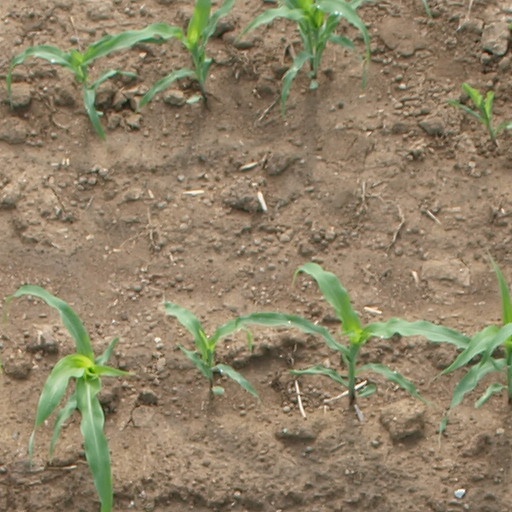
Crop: maize; corn